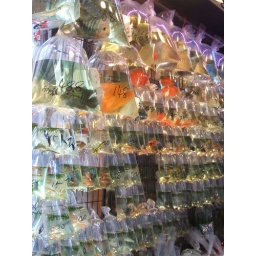
Row upon row of plastic bags of fish